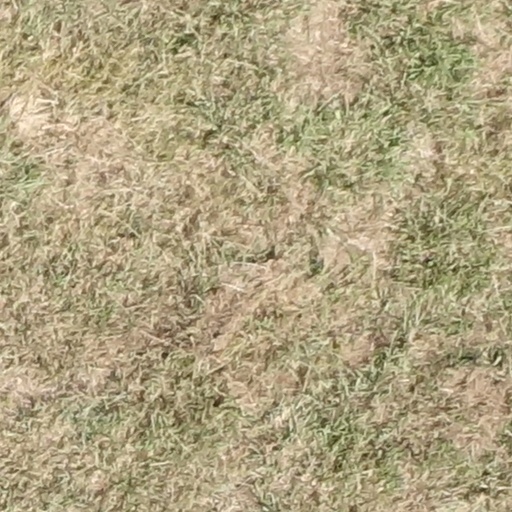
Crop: sorghum